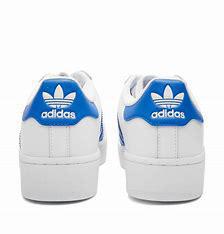
Brand: Adidas
Model: Superstar XLG